Broadchurch series 1

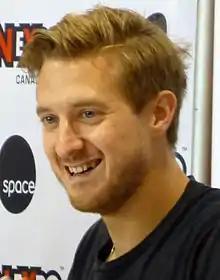
Arthur Darvill was the first actor cast for "Broadchurch", in April 2012.

Casting for "Broadchurch" series one was overseen by casting directors Kelly Valentine Hendry and Victor Jenkins of VHJ Casting.